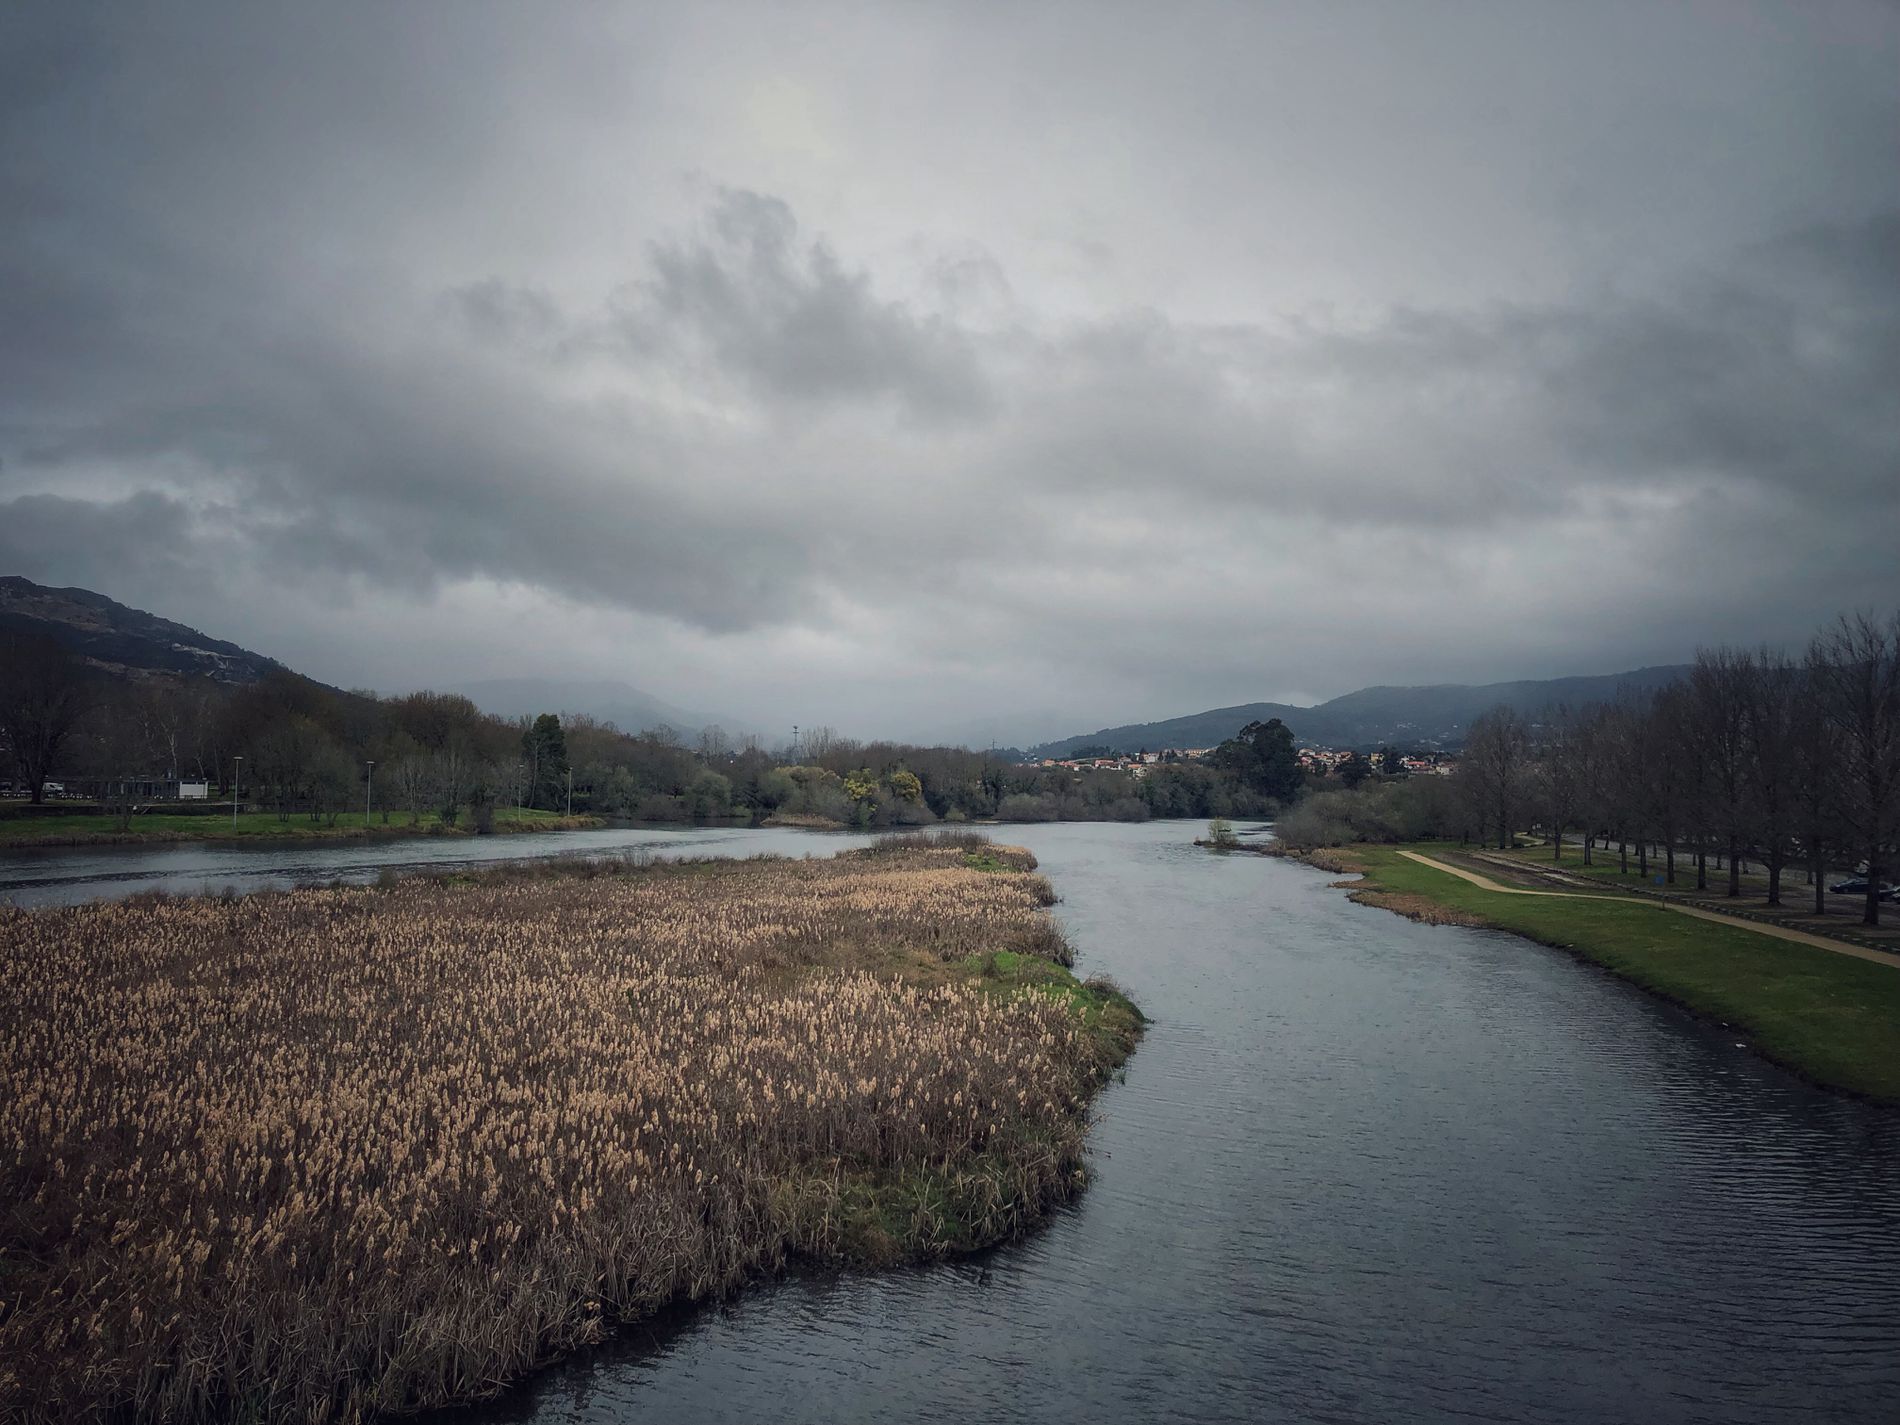
A Lake.
A picture of a lake with grass in the middle, surrounded by trees and scenery under a cloudy sky.
Landscape shot taken in neutral colors with somewhat gloomy contrast. The lake contrasts with the sky, featuring a big patch of grass in the middle. The scenery indicates suburban life, giving a gloomy mood to the shot.
Labels: Outdoors, Nature, Grass, Plant, Scenery, Vegetation, Land, Water, Landscape, Lake, Tree, Car, Transportation, Vehicle, Sky, River, Woodland, Canal, Cloud, Pond, Wilderness, Park, Weather, Aerial View, Field, Reservoir, Cumulus, Grove, Reed, Ditch
Camera: Apple iPhone 8
Lens: iPhone 8 back camera 3.99mm f/1.8
Aperture: F1.8
Exposure: 1/1845 sec
ISO: 20
Focal length: 3.99